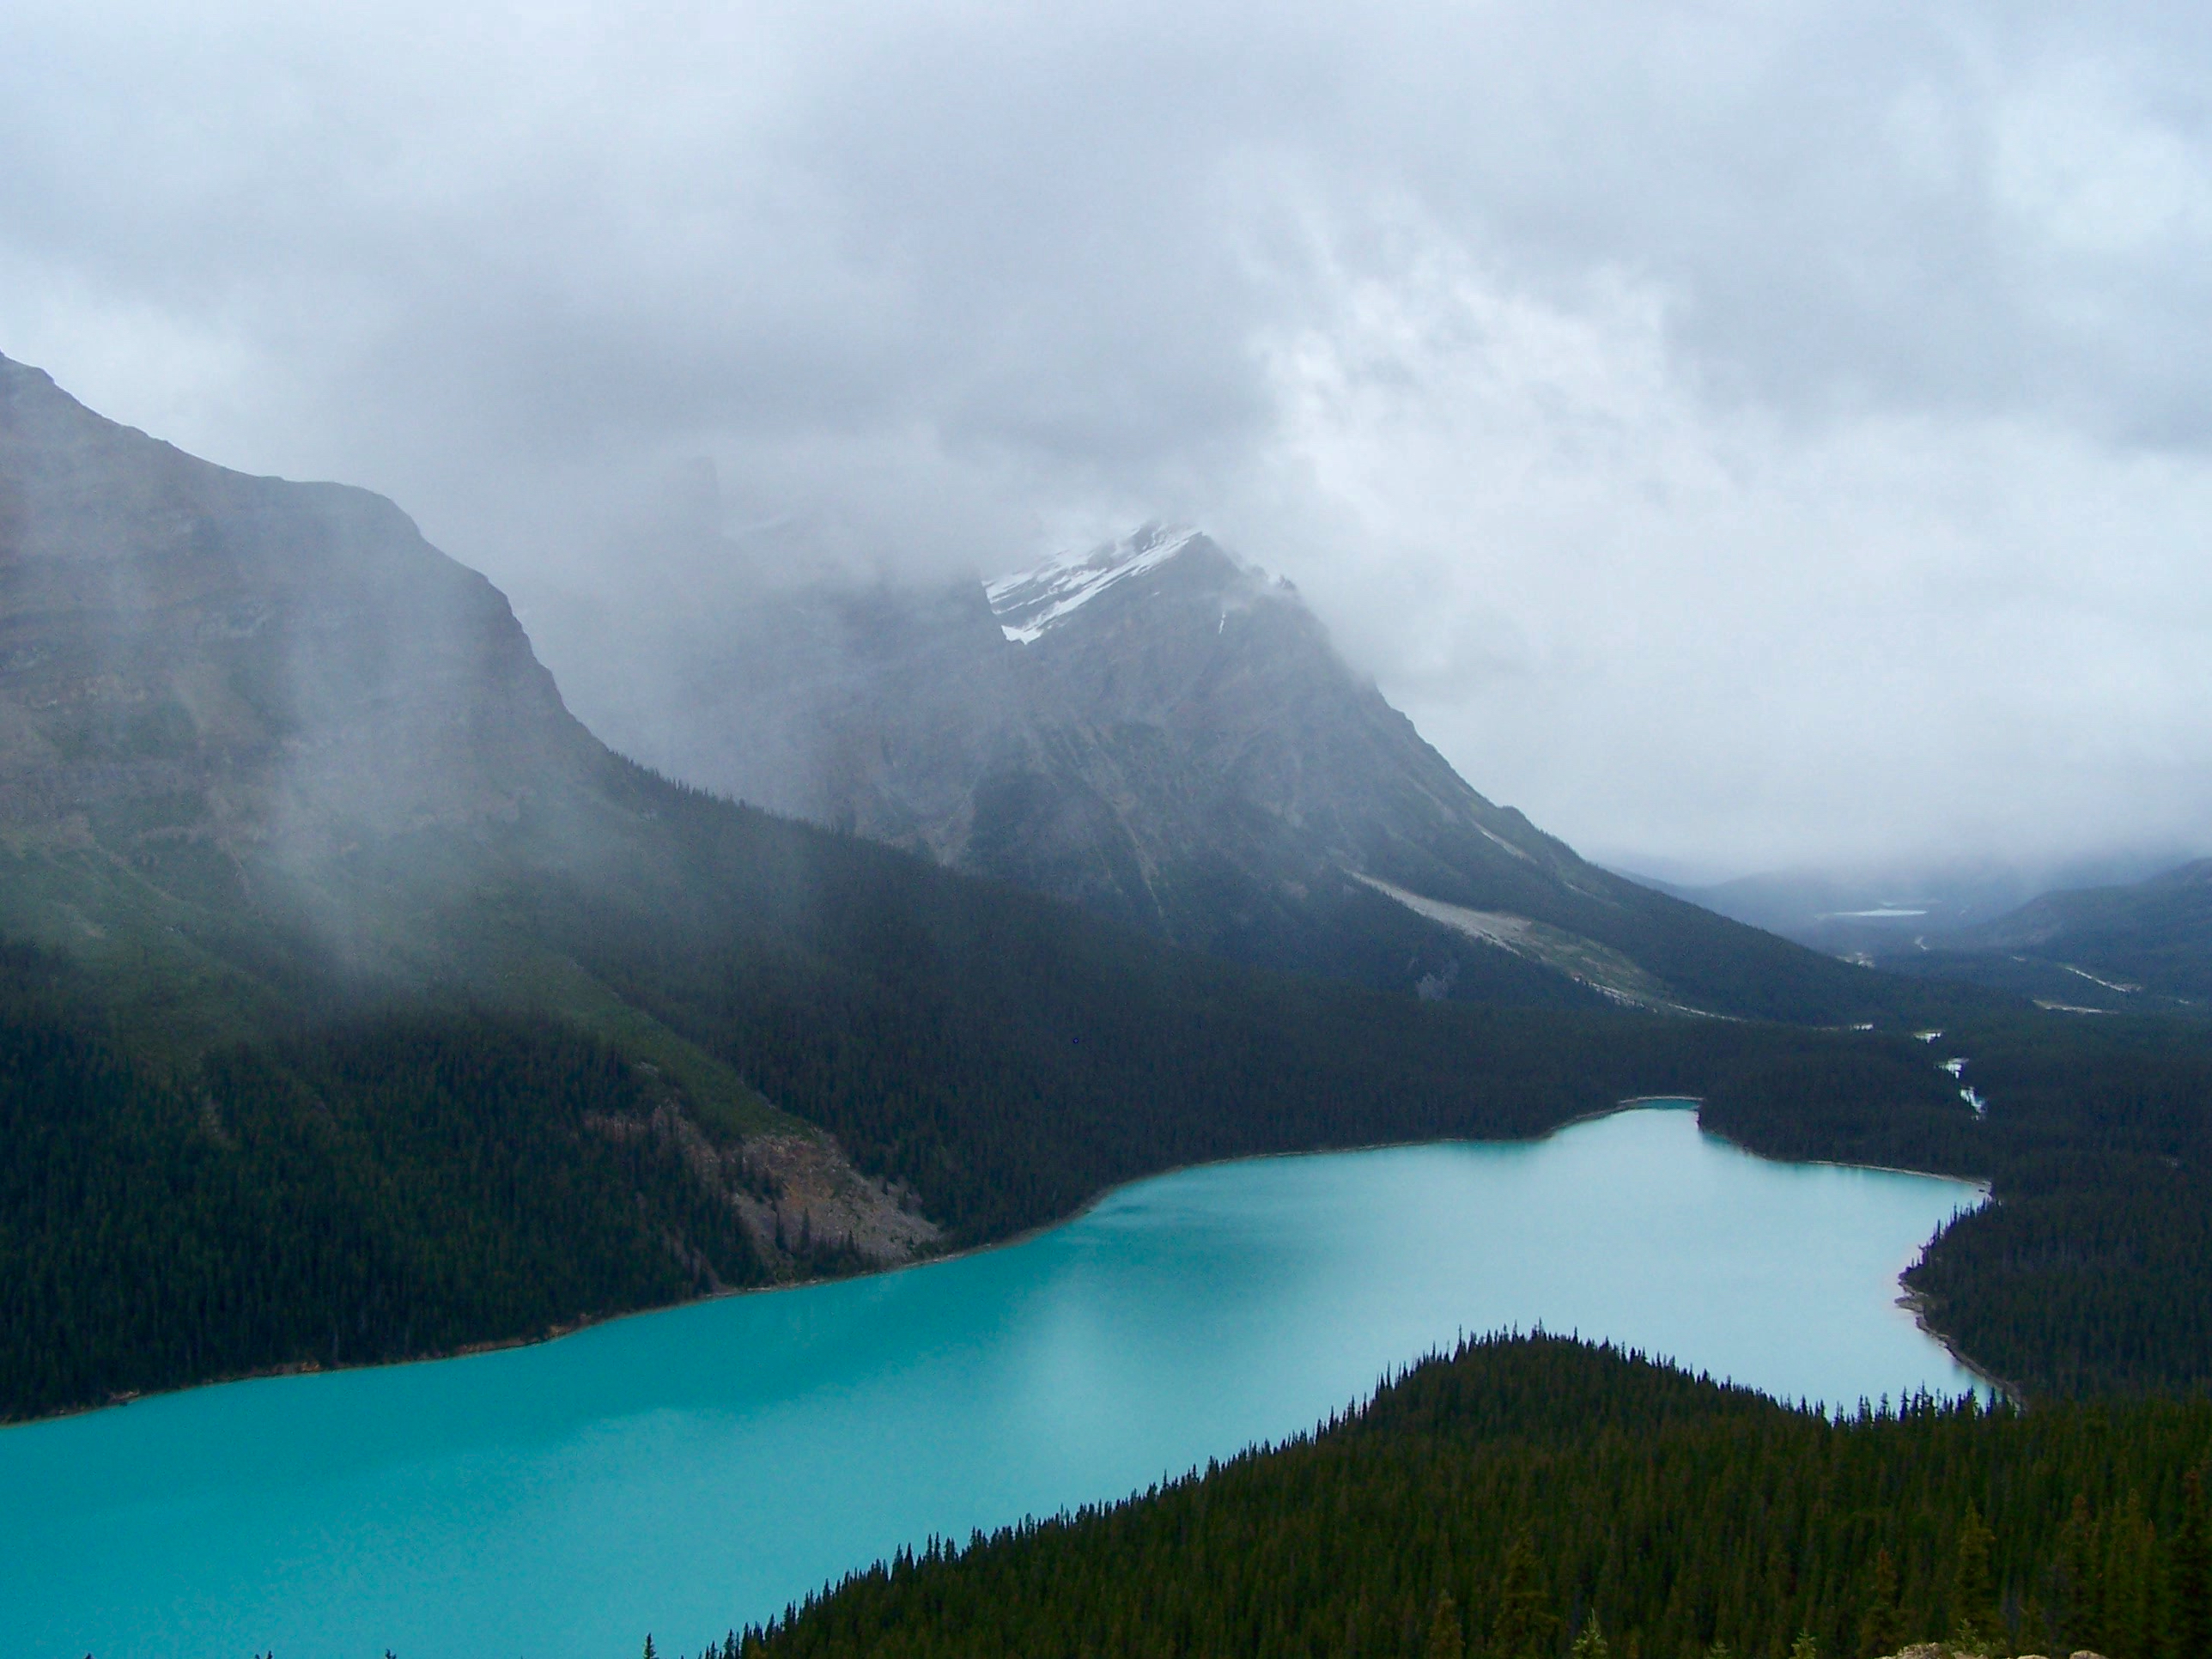
nature, wilderness, mountain, lake, mountain range, reflection, fjord, reservoir, highland, ridge, alps, plateau, fell, loch, crater lake, landform, mountain pass, geographical feature, atmospheric phenomenon, mountainous landforms, glacial landform